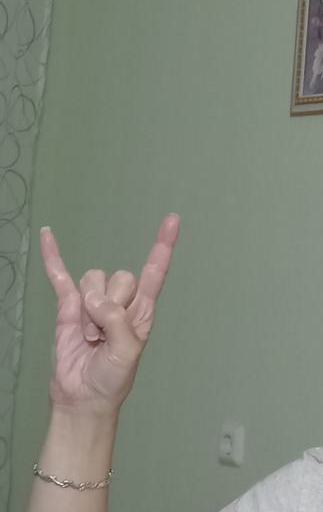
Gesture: rock